2025 Pennzoil 400

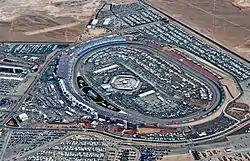
Las Vegas Motor Speedway, the track where the race was held.

Las Vegas Motor Speedway, located in Clark County, Nevada outside the Las Vegas city limits and about 15 miles northeast of the Las Vegas Strip, is a complex of multiple tracks for motorsports racing. The complex is owned by Speedway Motorsports, Inc., which is headquartered in Charlotte, North Carolina.